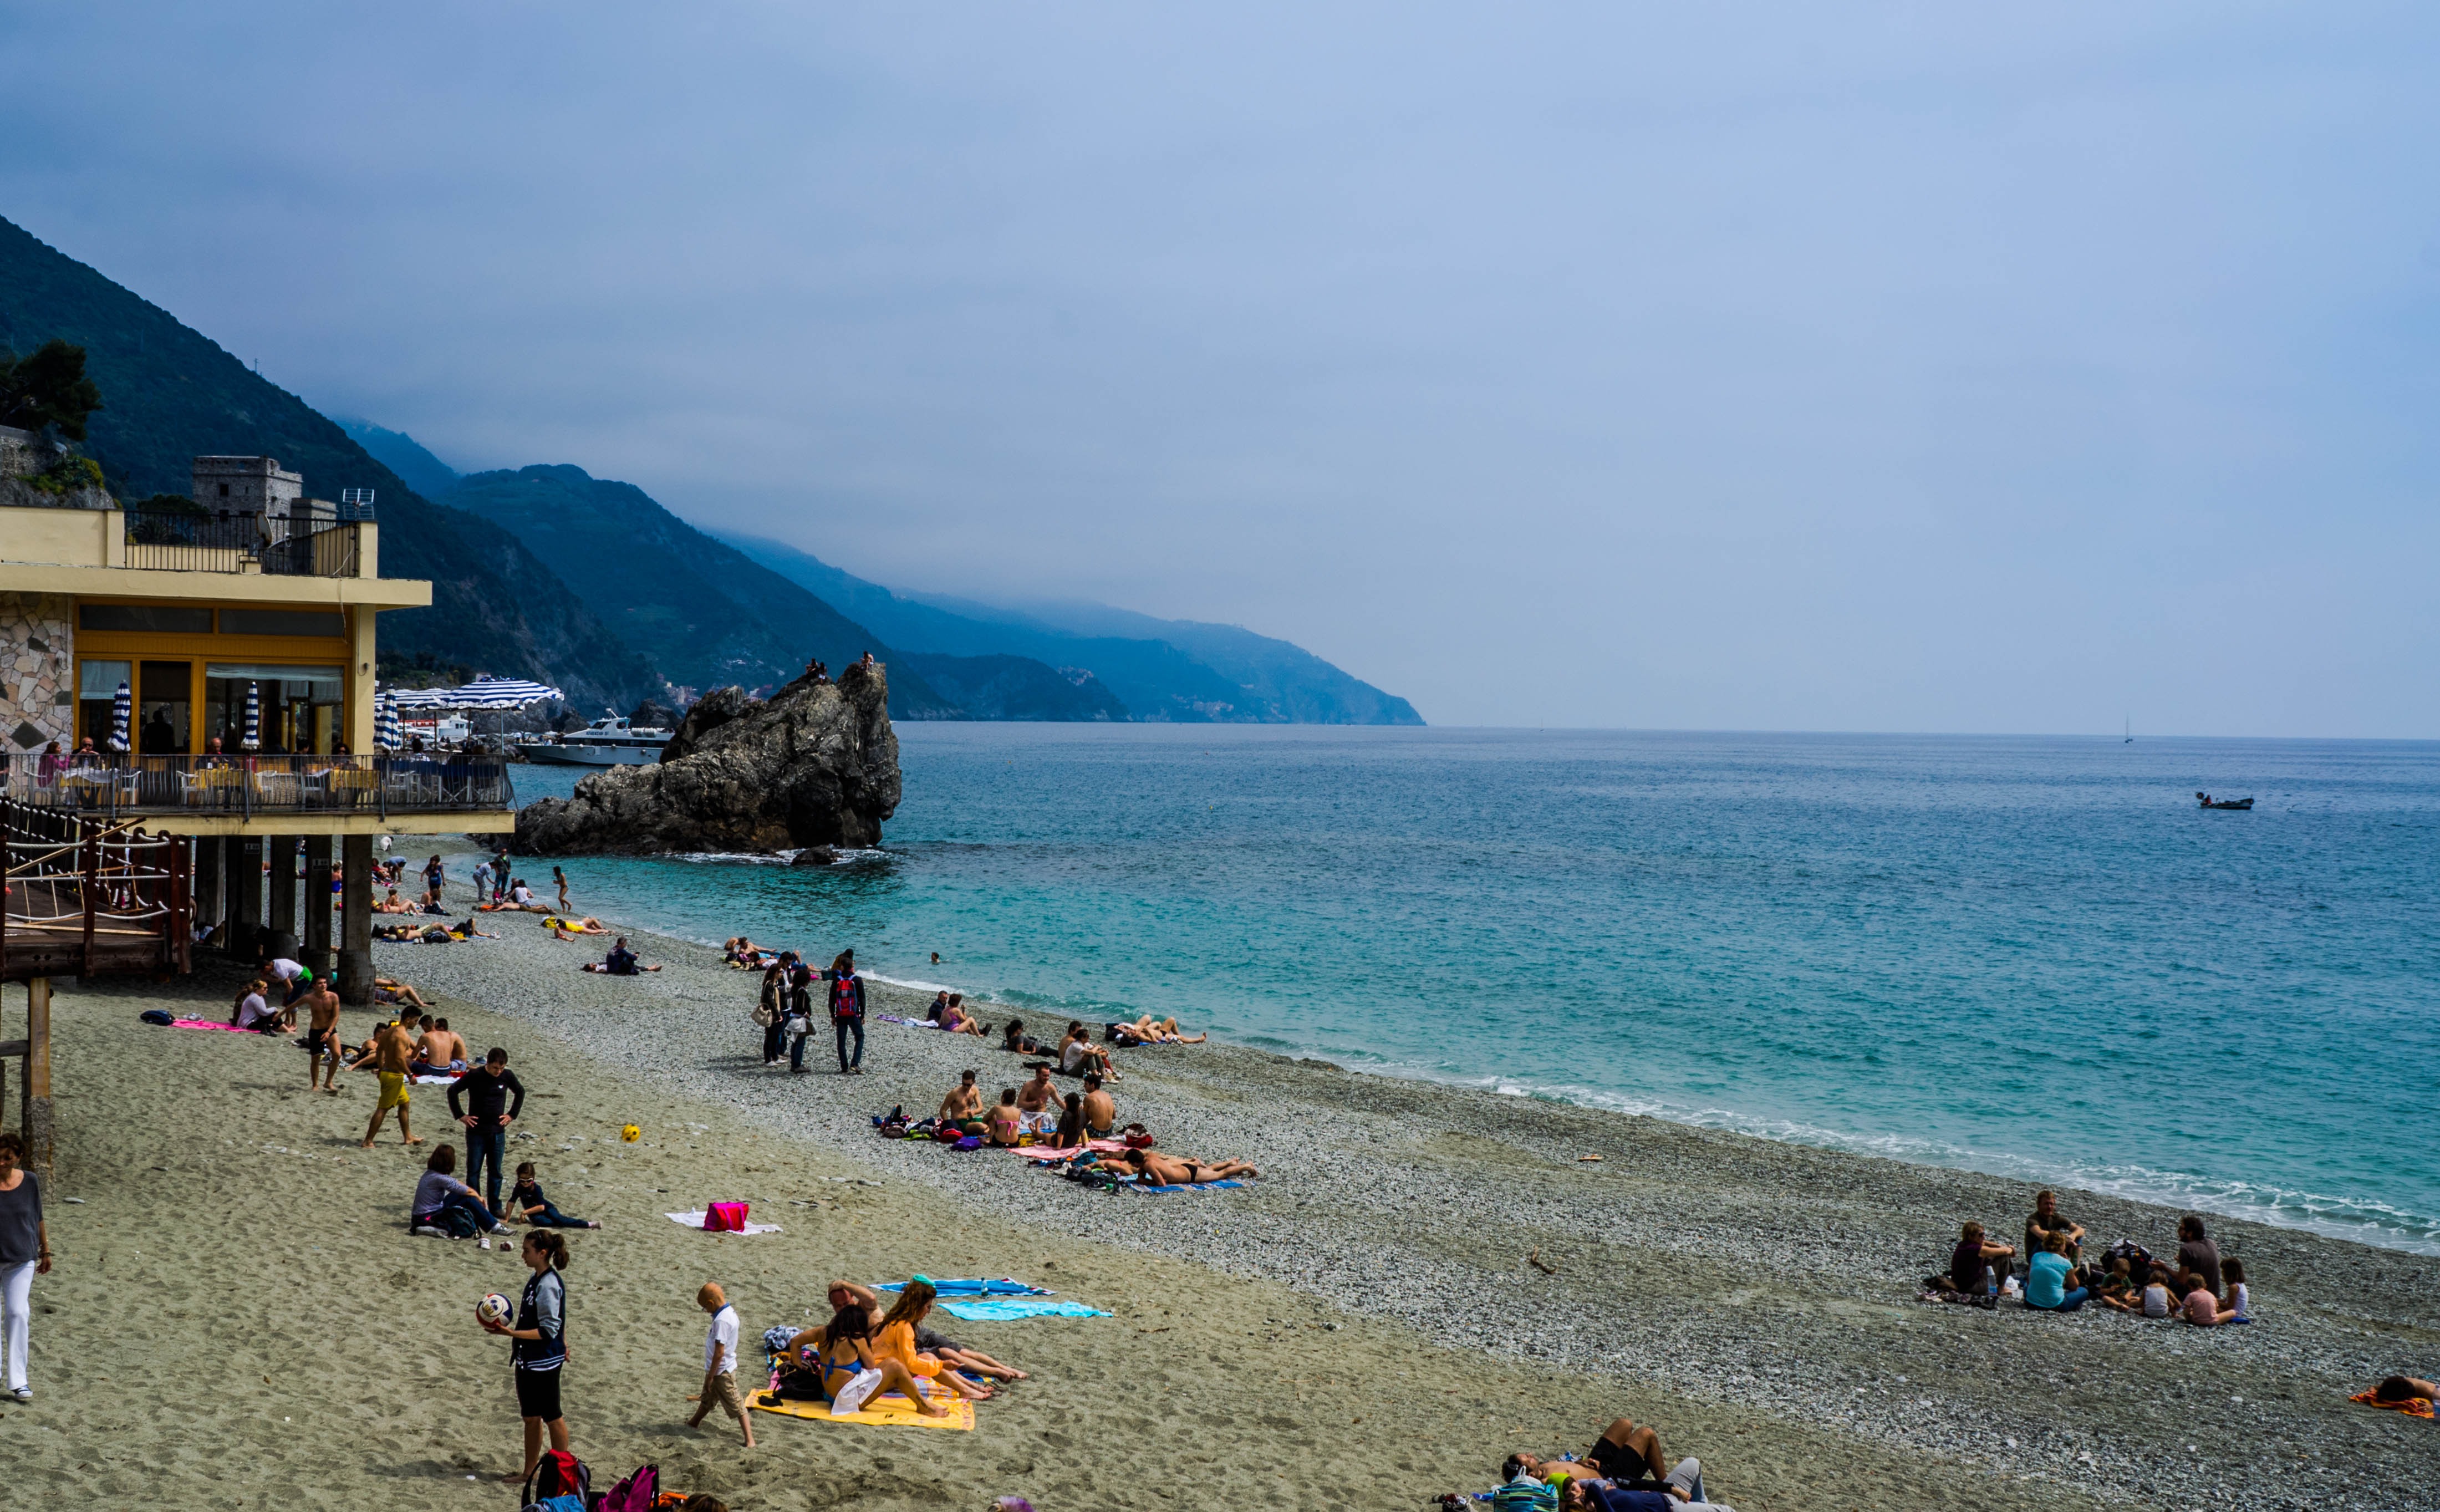
beach, sea, coast, sand, ocean, shore, vacation, coastline, shoreline, seaside, cove, scenic, bay, italy, tourism, terrain, body of water, cape, cinque terre, amalfi coast